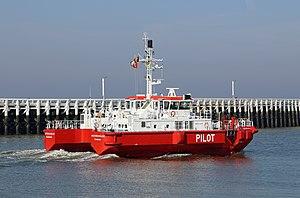
Le bateau-pilote belge Westerschelde quitte le port d'Ostende (Belgique) Information about the vessel may be found at IMO 9569009.A ship can change name and flag state through time, but the IMO number remains the same through the hull's entire lifetime. As a result, it can be useful to identify a ship by using the IMO number.